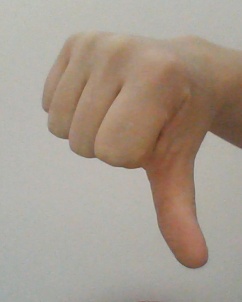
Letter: waw